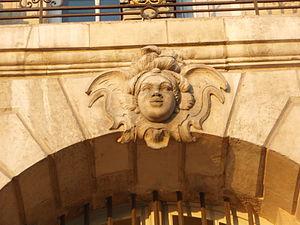
Bordeaux place de la Bourse Mascaron visage d'une africaine
La traite négrière à Bordeaux est à l'origine de la déportation de près de 150 000 esclaves noirs entre 1672 et 1837. Avec 508 expéditions, Bordeaux se place en deuxième position des ports français, derrière Nantes.
Le commerce triangulaire, aussi appelé traite atlantique ou traite occidentale, est une traite négrière menée au moyen d'échanges entre l'Europe, l'Afrique et l'Amérique, pour assurer la distribution d'esclaves noirs aux colonies du Nouveau Monde, pour approvisionner l'Europe en produits de ces colonies et pour fournir à l'Afrique des produits européens et américains.
En architecture, un mascaron ou masque, est un ornement représentant généralement un masque, une figure humaine, parfois effrayante, à la fonction apotropaïque : sa fonction originale était d'éloigner les mauvais esprits afin qu'ils ne pénètrent pas dans la demeure. Ils sont souvent apposés sur une clé d'arc de fenêtre ou de porte ou sur un linteau, ou un modillon. Certains mascarons apposés sur une fontaine crachent de l'eau en jet.